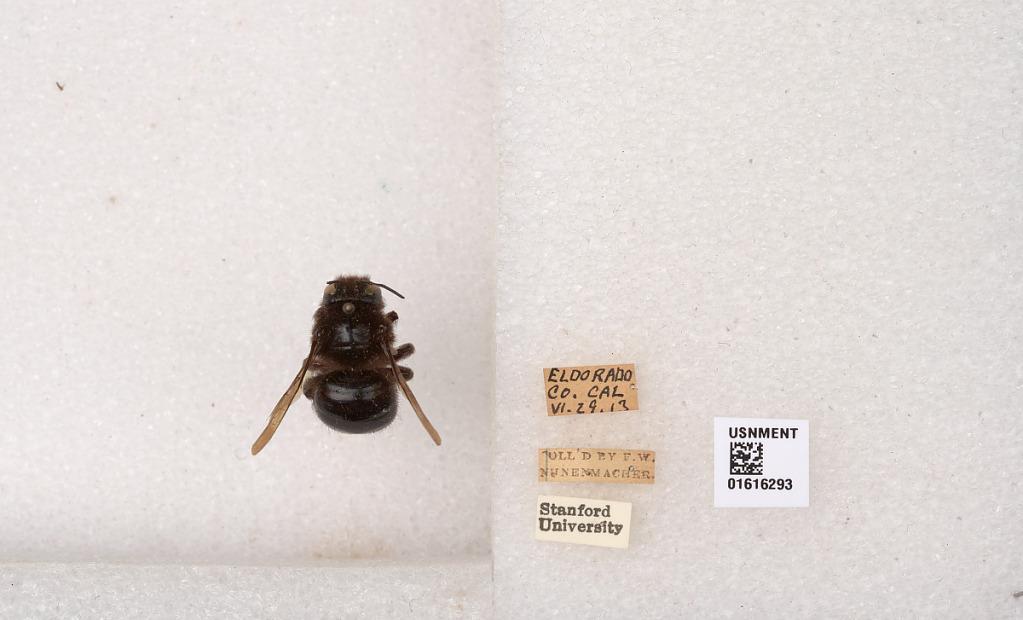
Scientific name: Xylocopa (Notoxylocopa) tabaniformis orpifex Smith
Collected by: F. Nunemmacher
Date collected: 1913-6-29
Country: United States
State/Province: California
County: El Dorado
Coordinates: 38.7787, -120.525